Peshmerga (film)

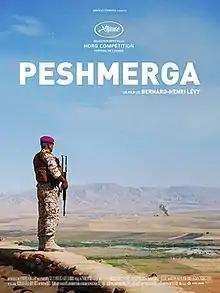
Theatrical poster

Peshmerga is a documentary film by the French intellectual Bernard-Henri Lévy. It was granted a late entry to the 2016 Cannes Film Festival as a special screening. It consists of a "close-up look" at the Peshmerga, the fighting force of the Kurds, battling to establish the state of Kurdistan across the existing states of Syria, Iraq, Iran, and Turkey.